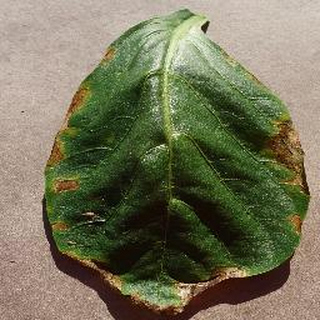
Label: bell_pepper_bacterial_spot